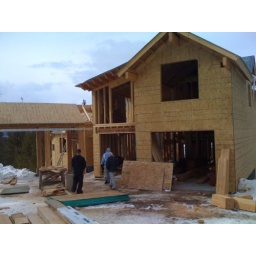
The house Beery is building in Soomerwood